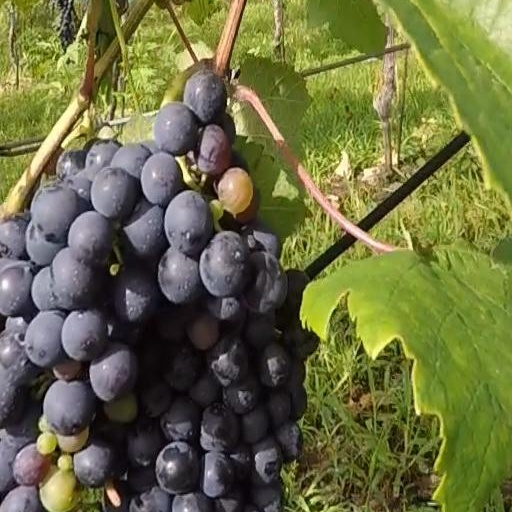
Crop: grape